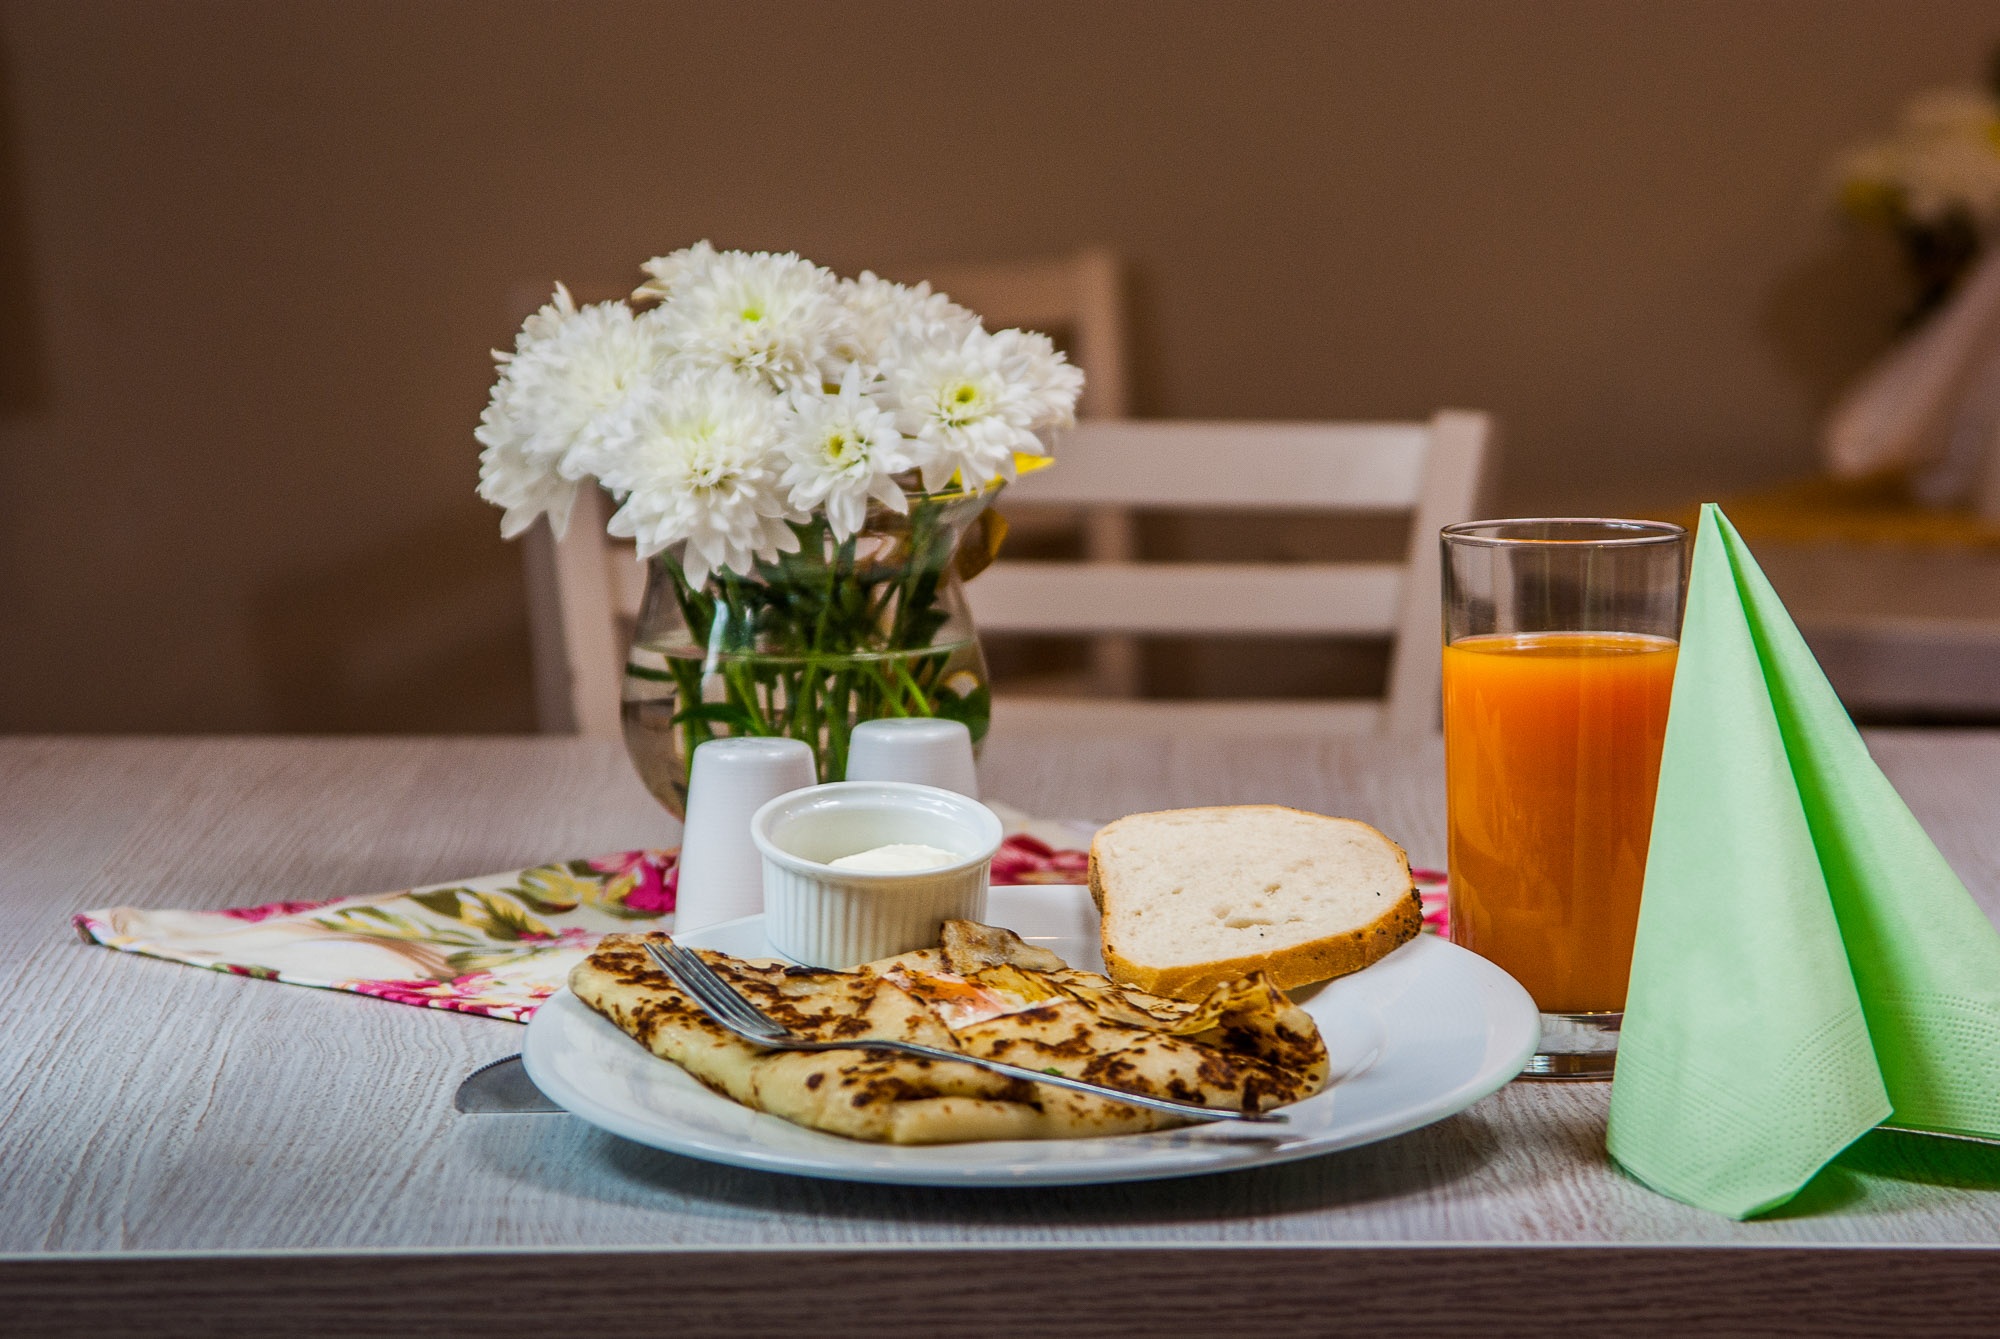
flower, meal, food, produce, breakfast, lunch, pancake, flowers, brunch